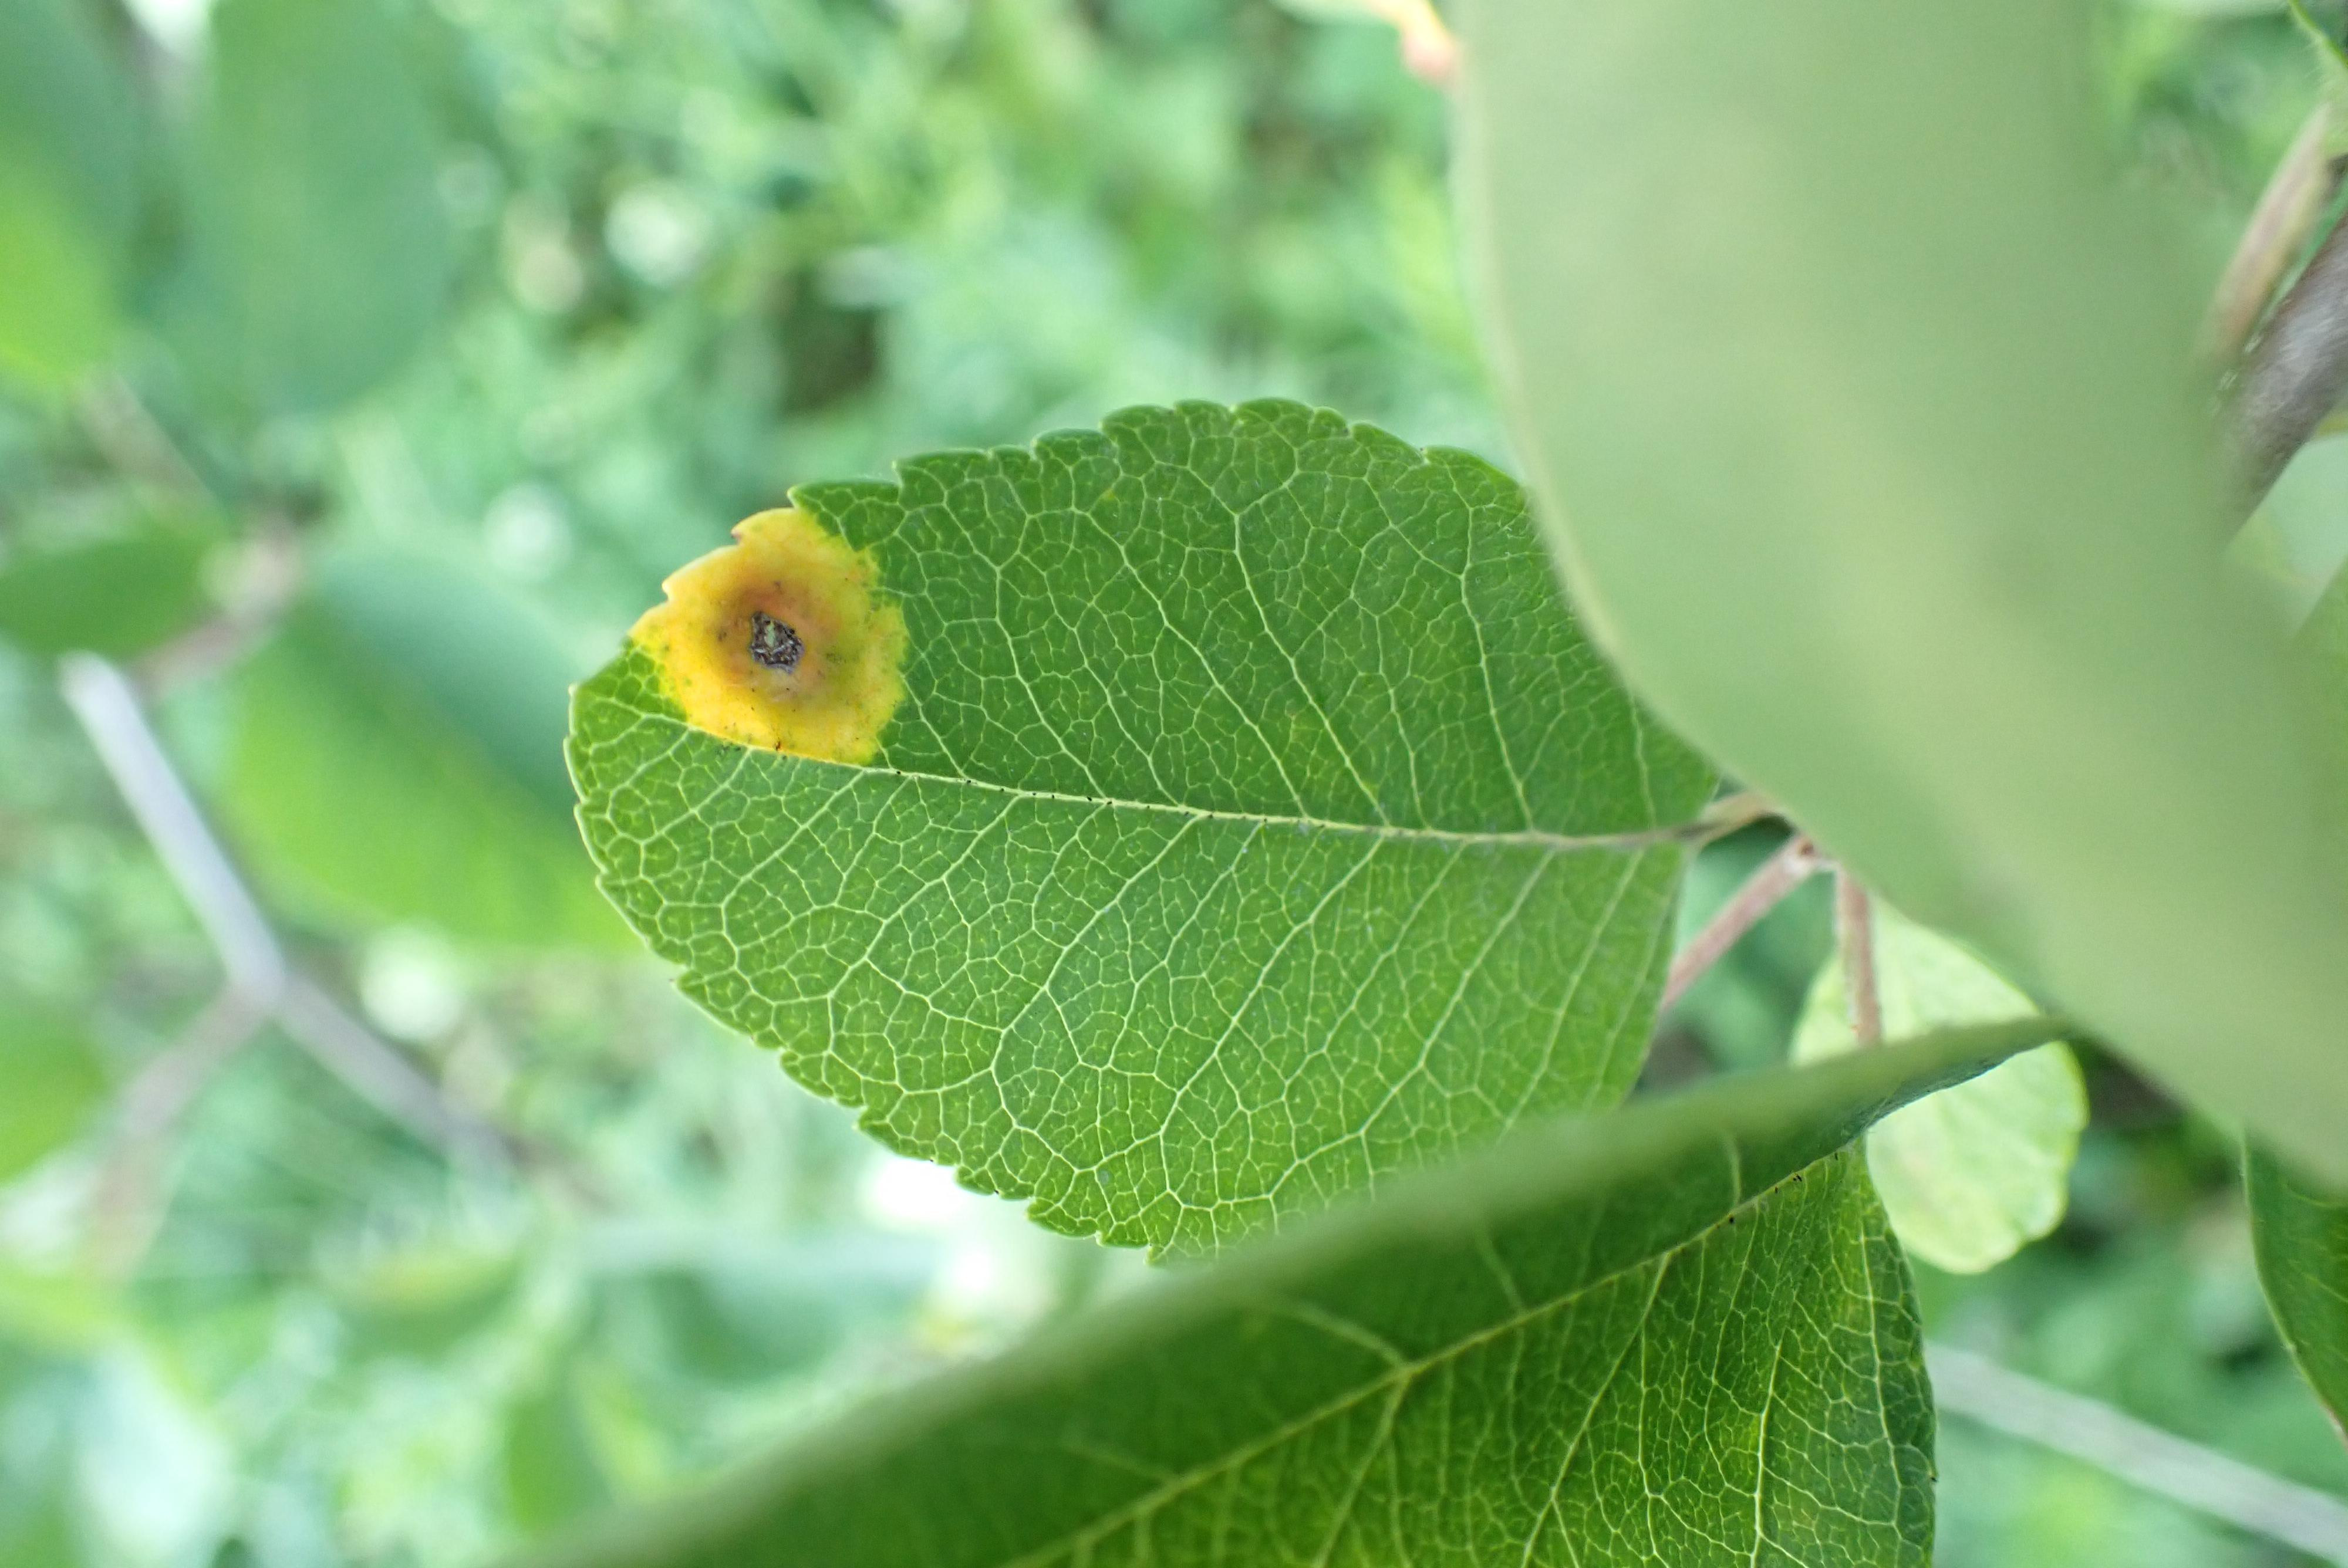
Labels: rust